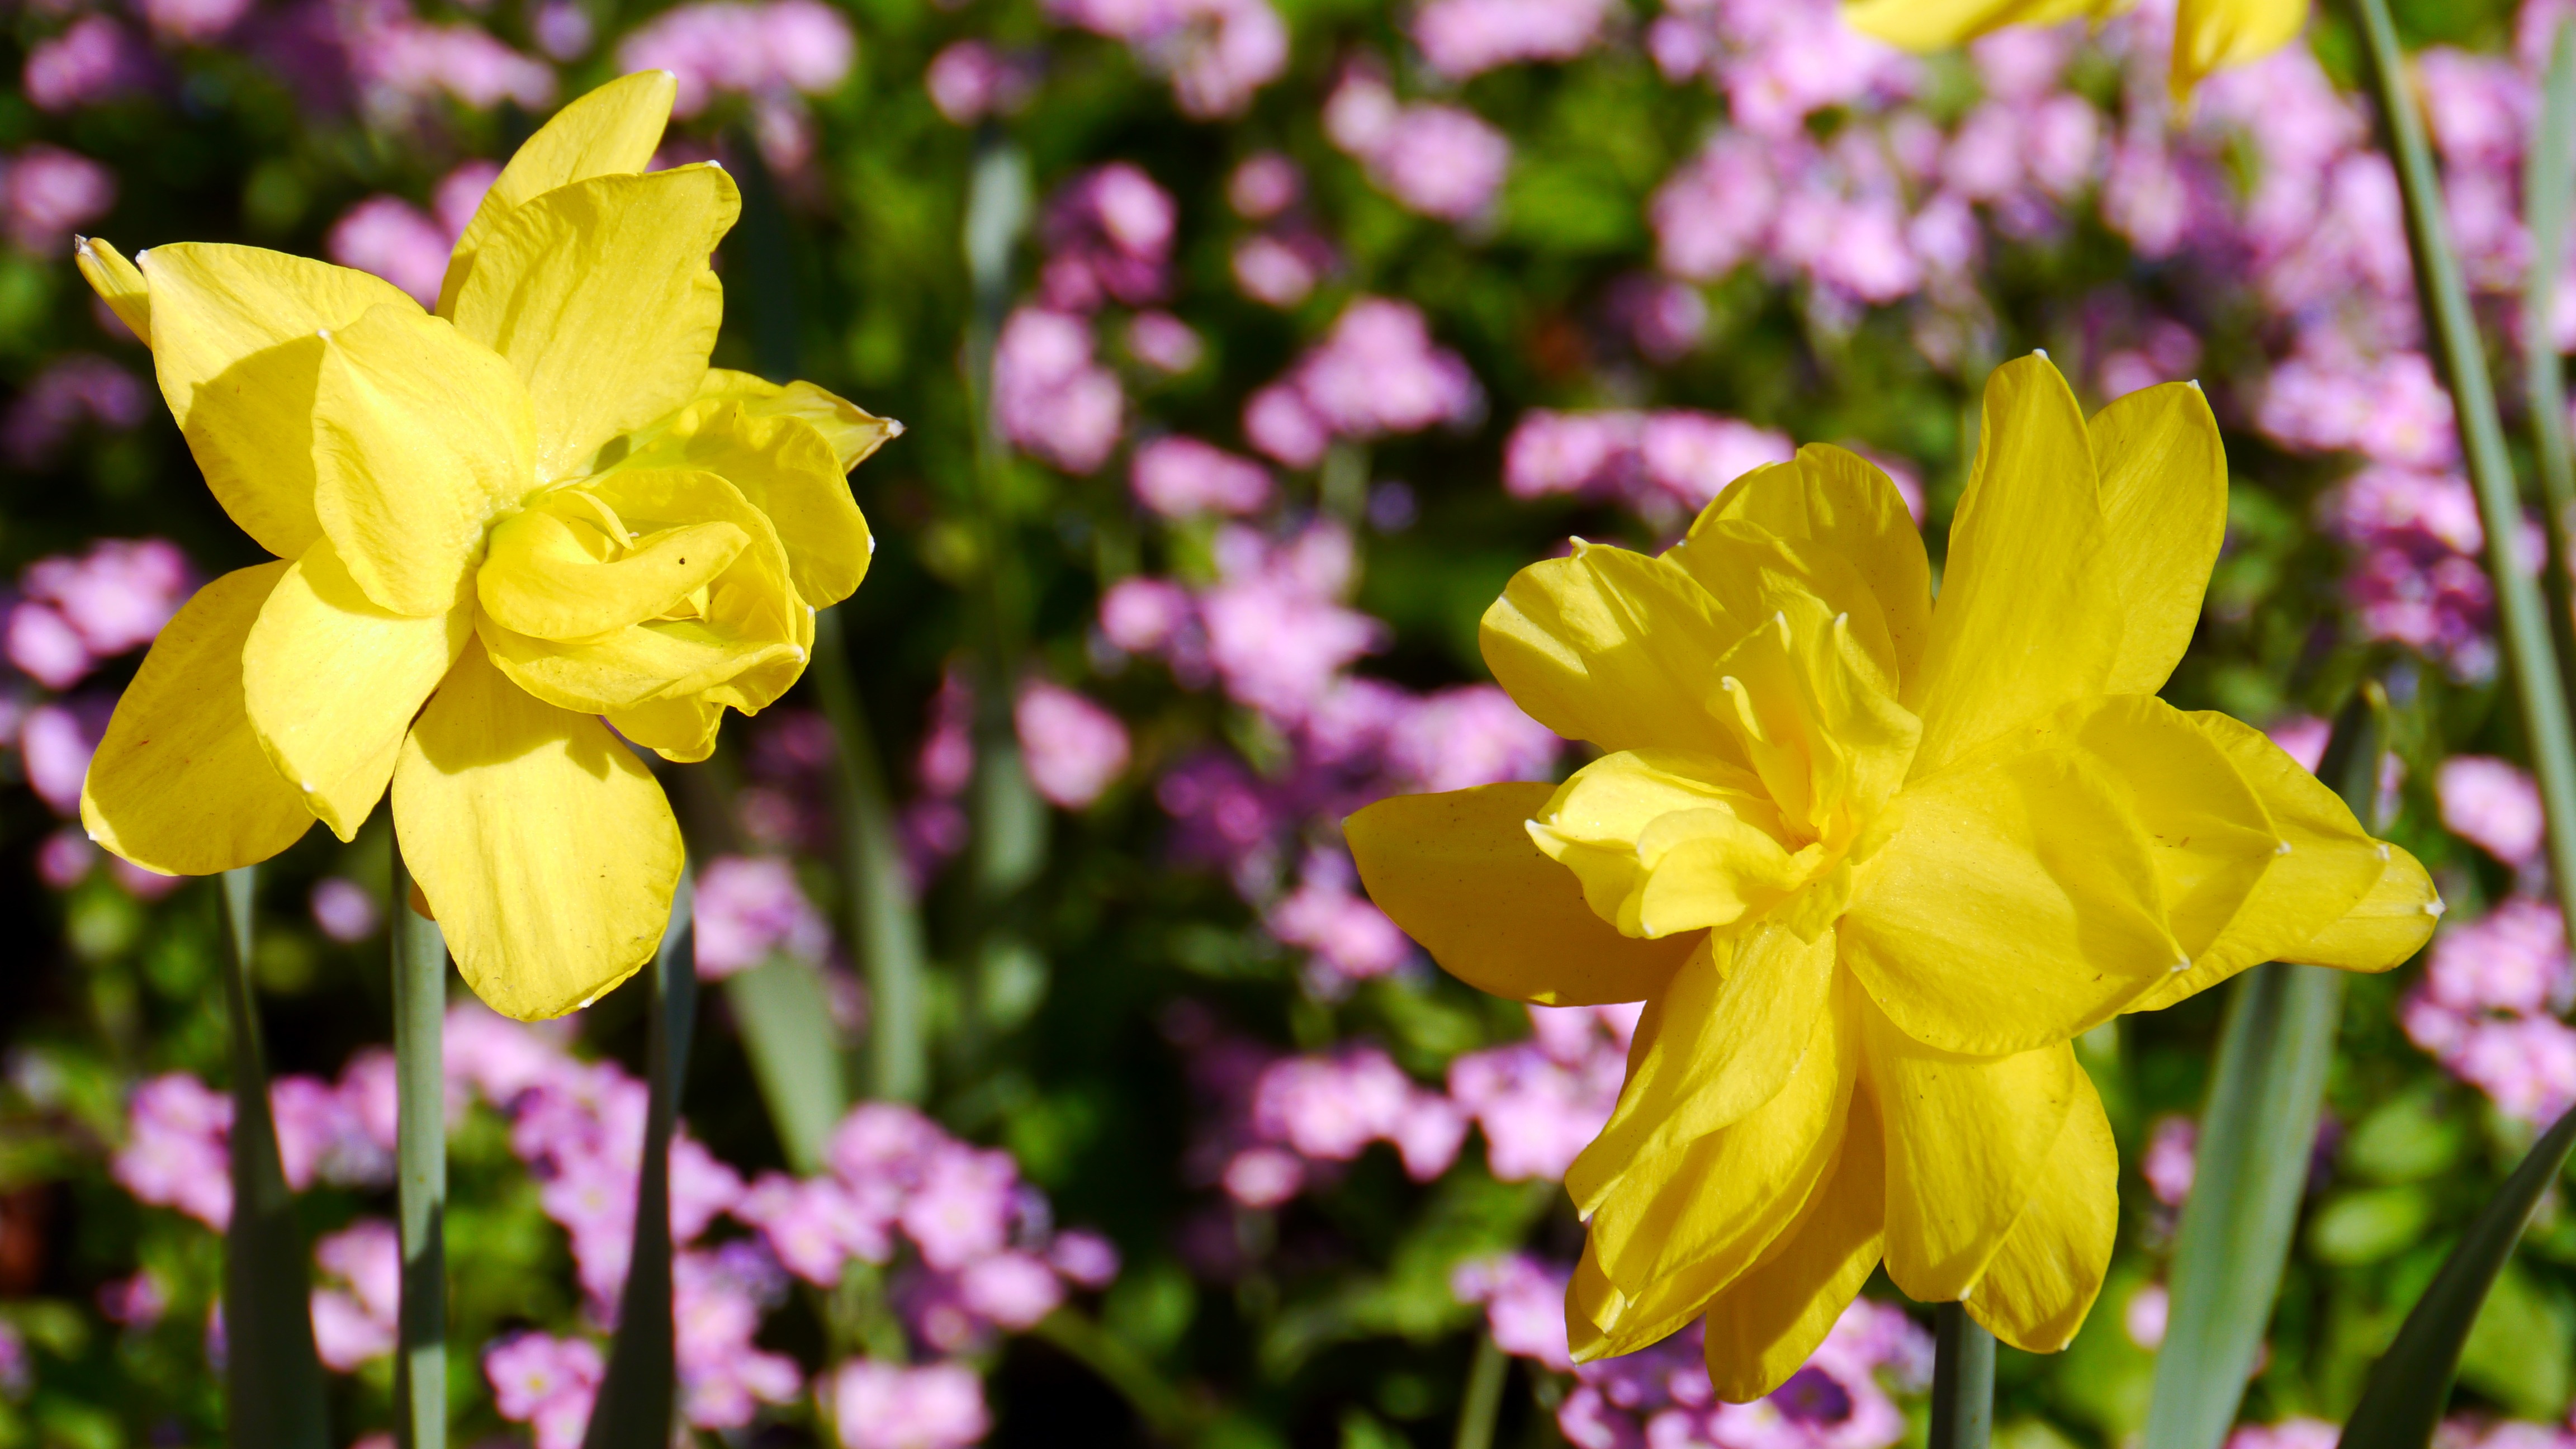
blossom, plant, sunshine, flower, petal, spring, botany, yellow, flora, wildflower, narcissus, spring flowers, daylily, macro photography, flowering plant, land plant, large flowered evening primrose